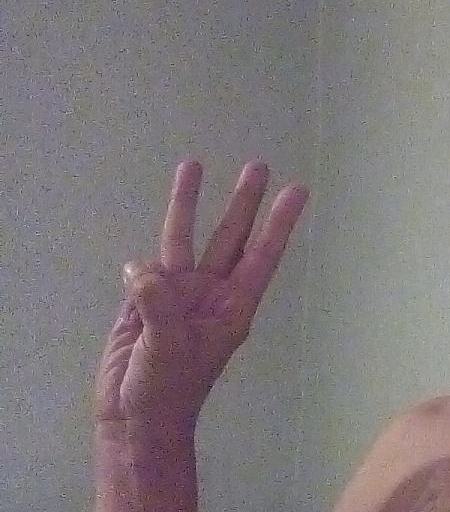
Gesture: three